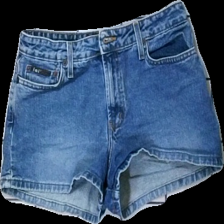
View: front
Type: Shorts
Category: Ladies
Brand: Not in the list
Brand text on label: l.e.i.
Colors: Blue
Material: 100% cotton
Cut: Regular
Season: Summer
Trend: Denim
Price range: 50-100
Recommended usage: Reuse
Description: Blue jeanshorts